Bombings in Nantes

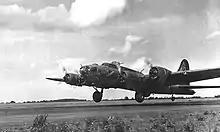
Boeing B-17 Flying Fortress of the 8th Air Force, identical to those which carried out the bombardments.

Given that the center of Nantes had never been bombed, the civilian population of Nantes did not take the alerts seriously. They had become accustomed to hearing alarms that ultimately announced planes heading to bomb Saint-Nazaire over several months. Consequently, few people made their way to shelters when the sirens sounded. However, by 16 August 1943 Nantes had already experienced 373 alerts and nine bombings that had killed 33 people.